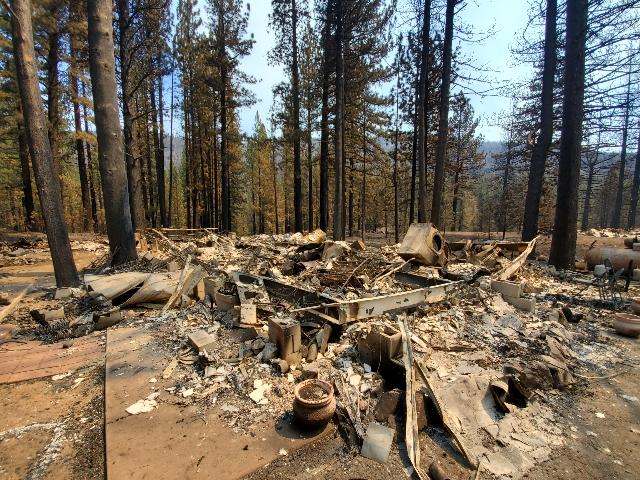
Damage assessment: destroyed